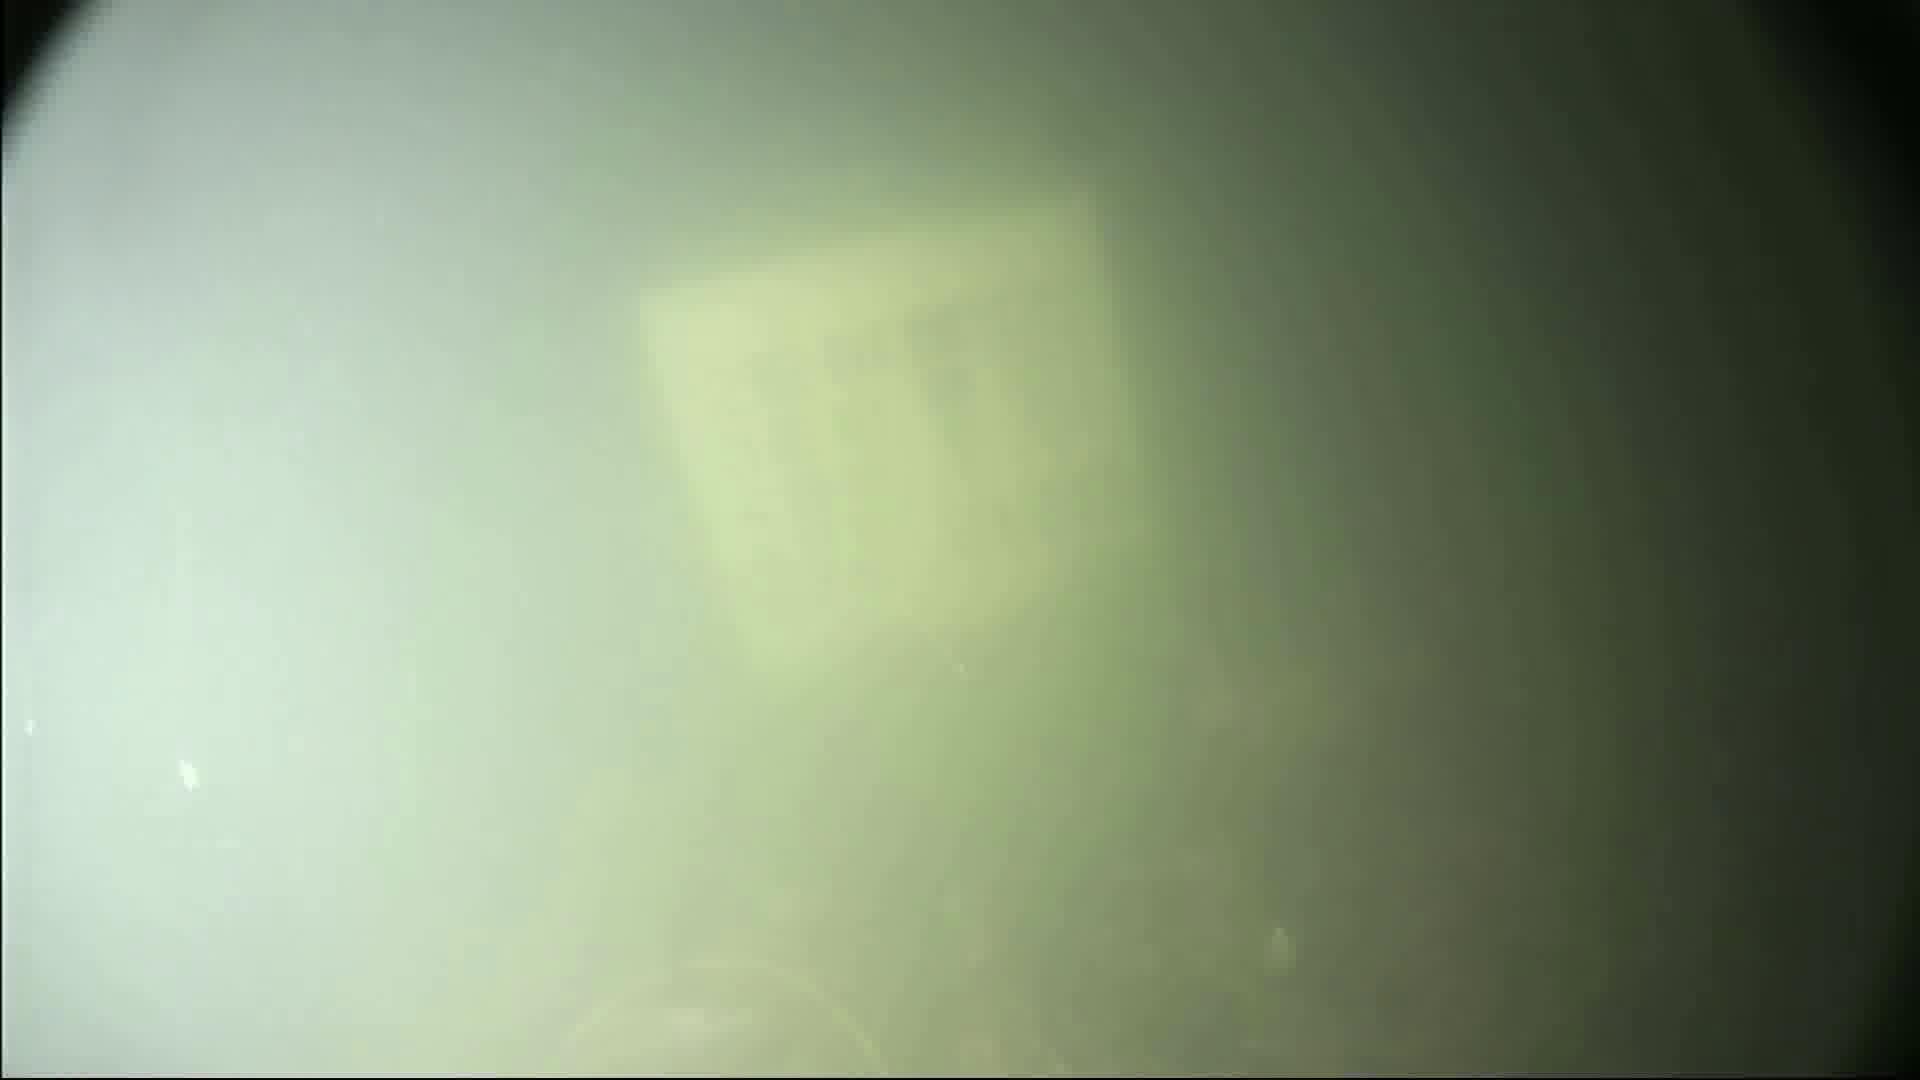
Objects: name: fish